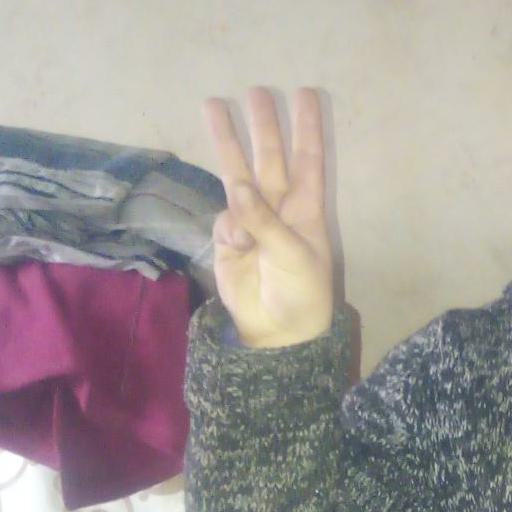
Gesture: three